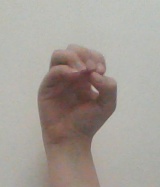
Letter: ha